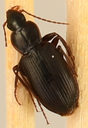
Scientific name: Calathus advena
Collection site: Niwot Ridge NEON (NIWO), plot NIWO_010